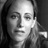
Emotion: sad